Zou people

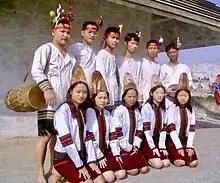
Zou cultural troupe in full traditional attire

The early history of the Zou people is lost in myths and legends; they claim an origin somewhere in the north, and some claim that they are originally the same as the Paite and were only separated at the end of the British Raj. Linguistic and racial evidence suggest the Indo-Chinese origin of the people. Linguists classified the Zou language as Tibeto-Burman, with only small differences between Zote and Paite.